Carbon Shift

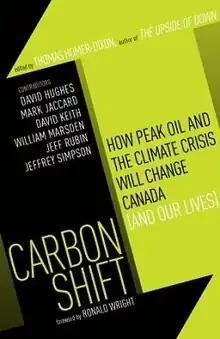

"Carbon Shift: How Peak Oil and the Climate Crisis Will Change Canada (and Our Lives)" is a 2009 non-fiction book edited by Thomas Homer-Dixon and Nick Garrison that collects six essays that discusses the issues of peak oil and climate change. The book was first published in hardcover by Random House of Canada in 2009 under the title "Carbon Shift: How the Twin Crises of Oil Depletion and Climate Change Will Define the Future", and became a national bestseller. In 2010, the paperback was published by Vintage Canada, a division of Random House Canada, the sub-title then changing to "How Peak Oil and the Climate Crisis Will Change Canada (and Our Lives)".